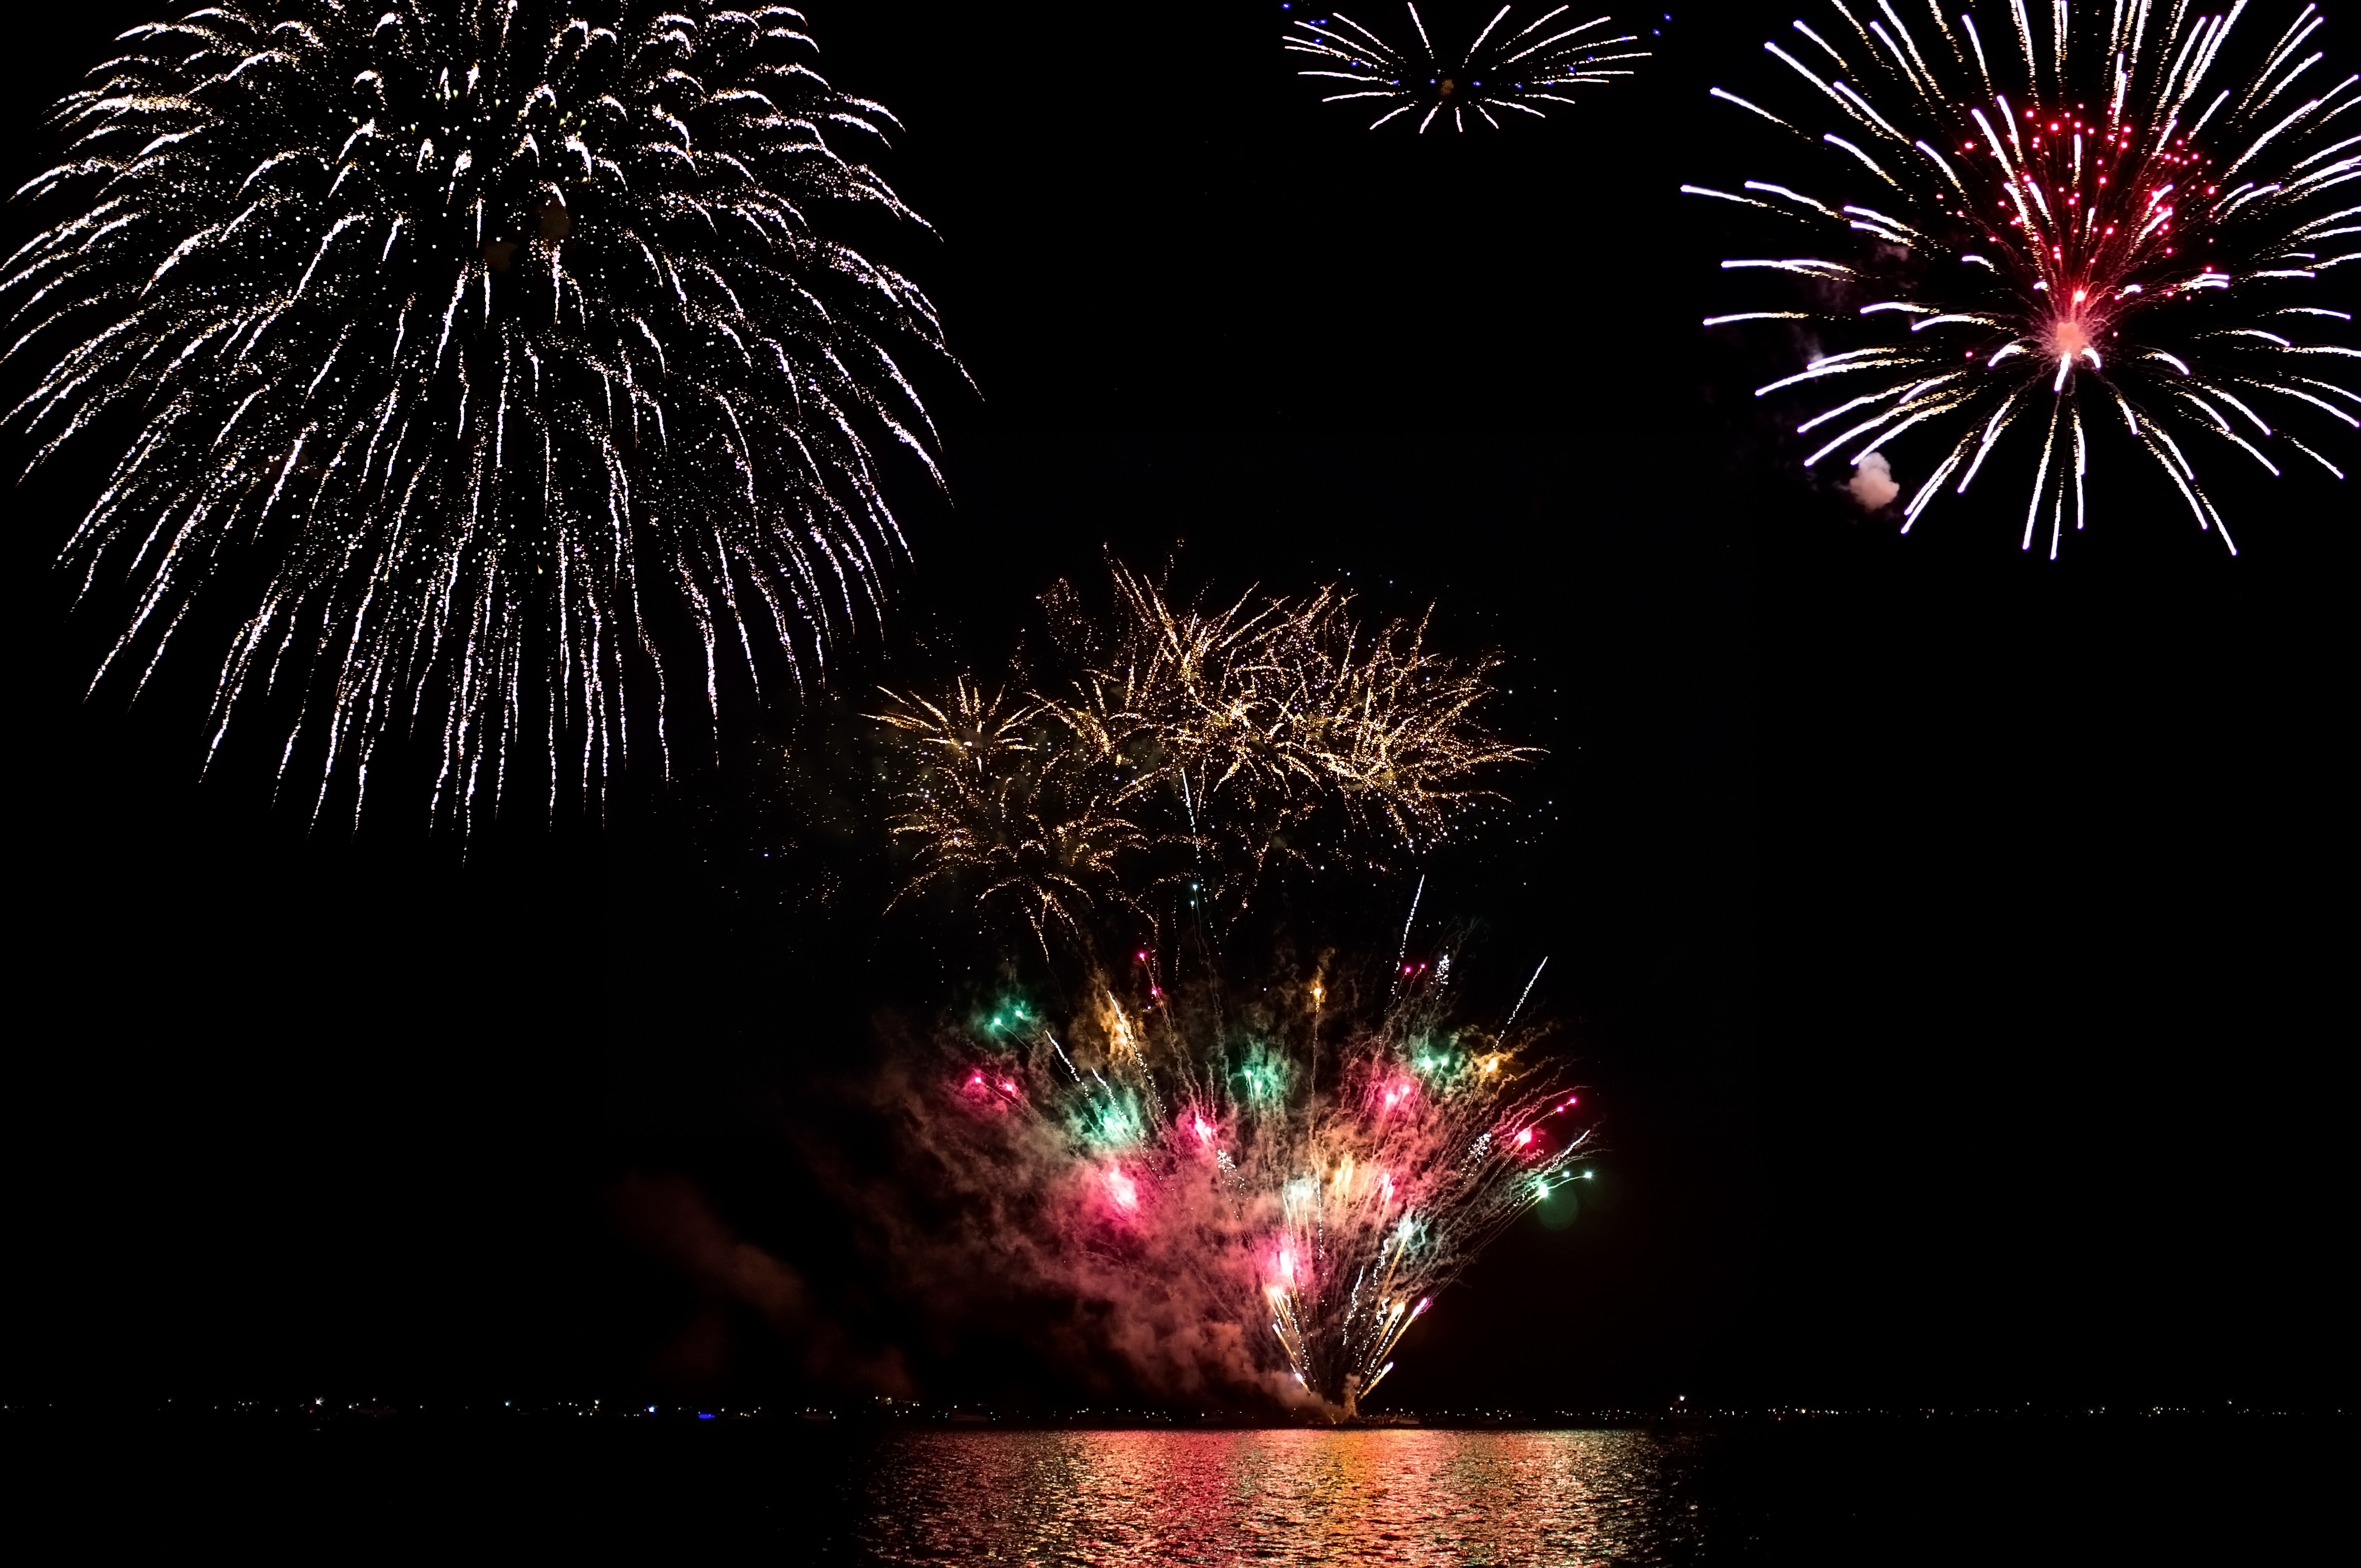
night, summer, dark, recreation, celebration, evening, usa, holiday, explosion, flash, fireworks, illustration, united, event, independence, fourth, celebrating, outdoor recreation